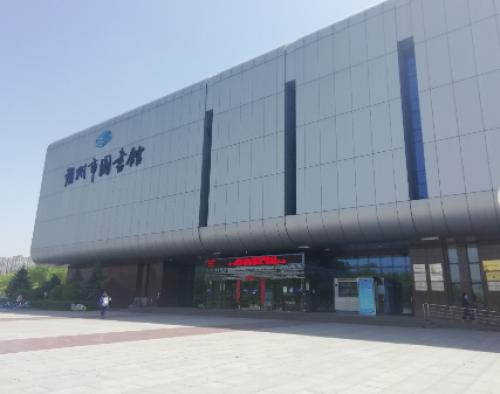
地标名称：朔州市图书馆
所在城市：朔州市·朔城区